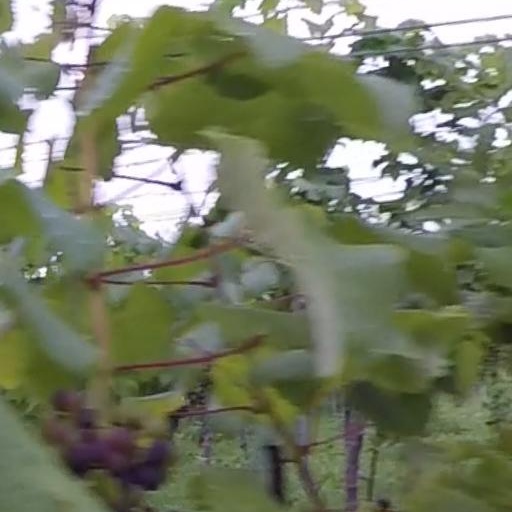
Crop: grape